Unionist Party (Punjab)

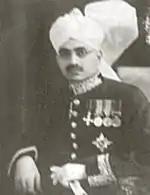
Sir Sikander Hayat Khan

In the 1937 Indian provincial elections, the Unionist Party soundly defeated the Muslim League in Punjab. Unionist Party won 98 seats (out of 175 total), including 78 of the 89 Muslim seats, while the Muslim League won only two. Muslim elements of the Unionists shared many common points with the Muslim League and followed a rather similar policy and agenda for national interests and issues. However, the Unionist Party was virtually an independent political party in the 1920s and 1930s, when the Muslim League was unpopular and divided into feuding factions. The links improved after Muhammad Ali Jinnah became the League's president in the mid-1930s and by October 1937, he was able to convince Sir Sikandar Hayat Khan to come to terms with him via the famous Sikandar-Jinnah Pact. The rule of Unionist leader Sir Sikandar remained undisputed in the Punjab and he remained the Punjab's Premier (Chief Minister) from 1937 to 1942, in alliance with the Indian National Congress and the Shiromani Akali Dal despite Jinnah's opposition to both parties. Sir Sikandar thus remained the most popular and influential politician in Punjab during his lifetime, preventing both Jinnah and Sir Muhammad Iqbal from gaining the support of a majority of Punjabi Muslims. In the 1946 elections, the Muslim League won 73 of the 89 Muslim seats in Punjab, while the Unionist Party under Khizar Hayat Tiwana won only 13. Overall, the Muslim League failed to win any non-Muslim seat and fell short of the halfway mark of 88 required to form the government, while the Unionist Party won 19 seats in total and formed a short-lived coalition government with Congress (which had won 51 seats) and the Shiromani Akali Dal (which had won 21).